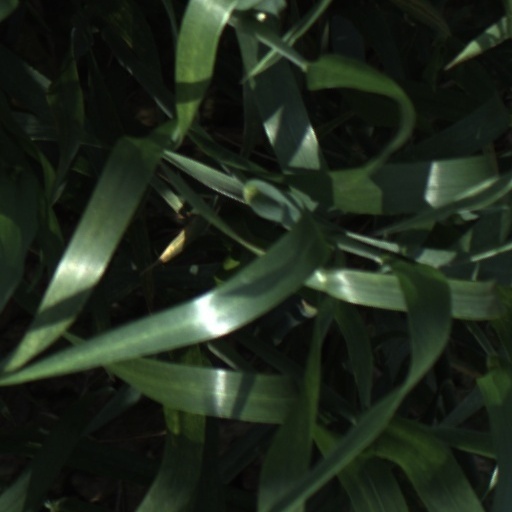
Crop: wheat